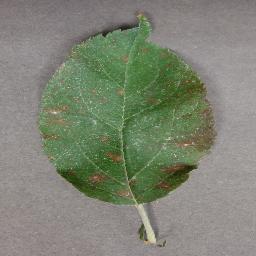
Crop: apple
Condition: cedar_rust